Warp Records

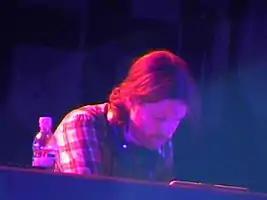
Richard D. James (Aphex Twin) has been described as the most important Warp artist.

Mitchell and Beckett felt there was a market for dance music created by Sheffield musicians, which they felt "sounded fresher" than music being created in the US at the time. In 1989, Warp released its first single, "Track With No Name" by Gordon's band Forgemasters. Financed through a grant from the government's Enterprise Allowance Scheme, they pressed 500 white label copies and distributed them to shops around the UK by car, selling out in a week.